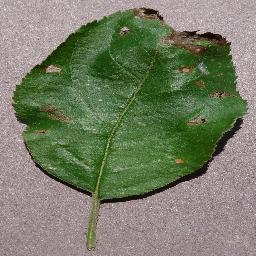
Label: Apple___Black_rot